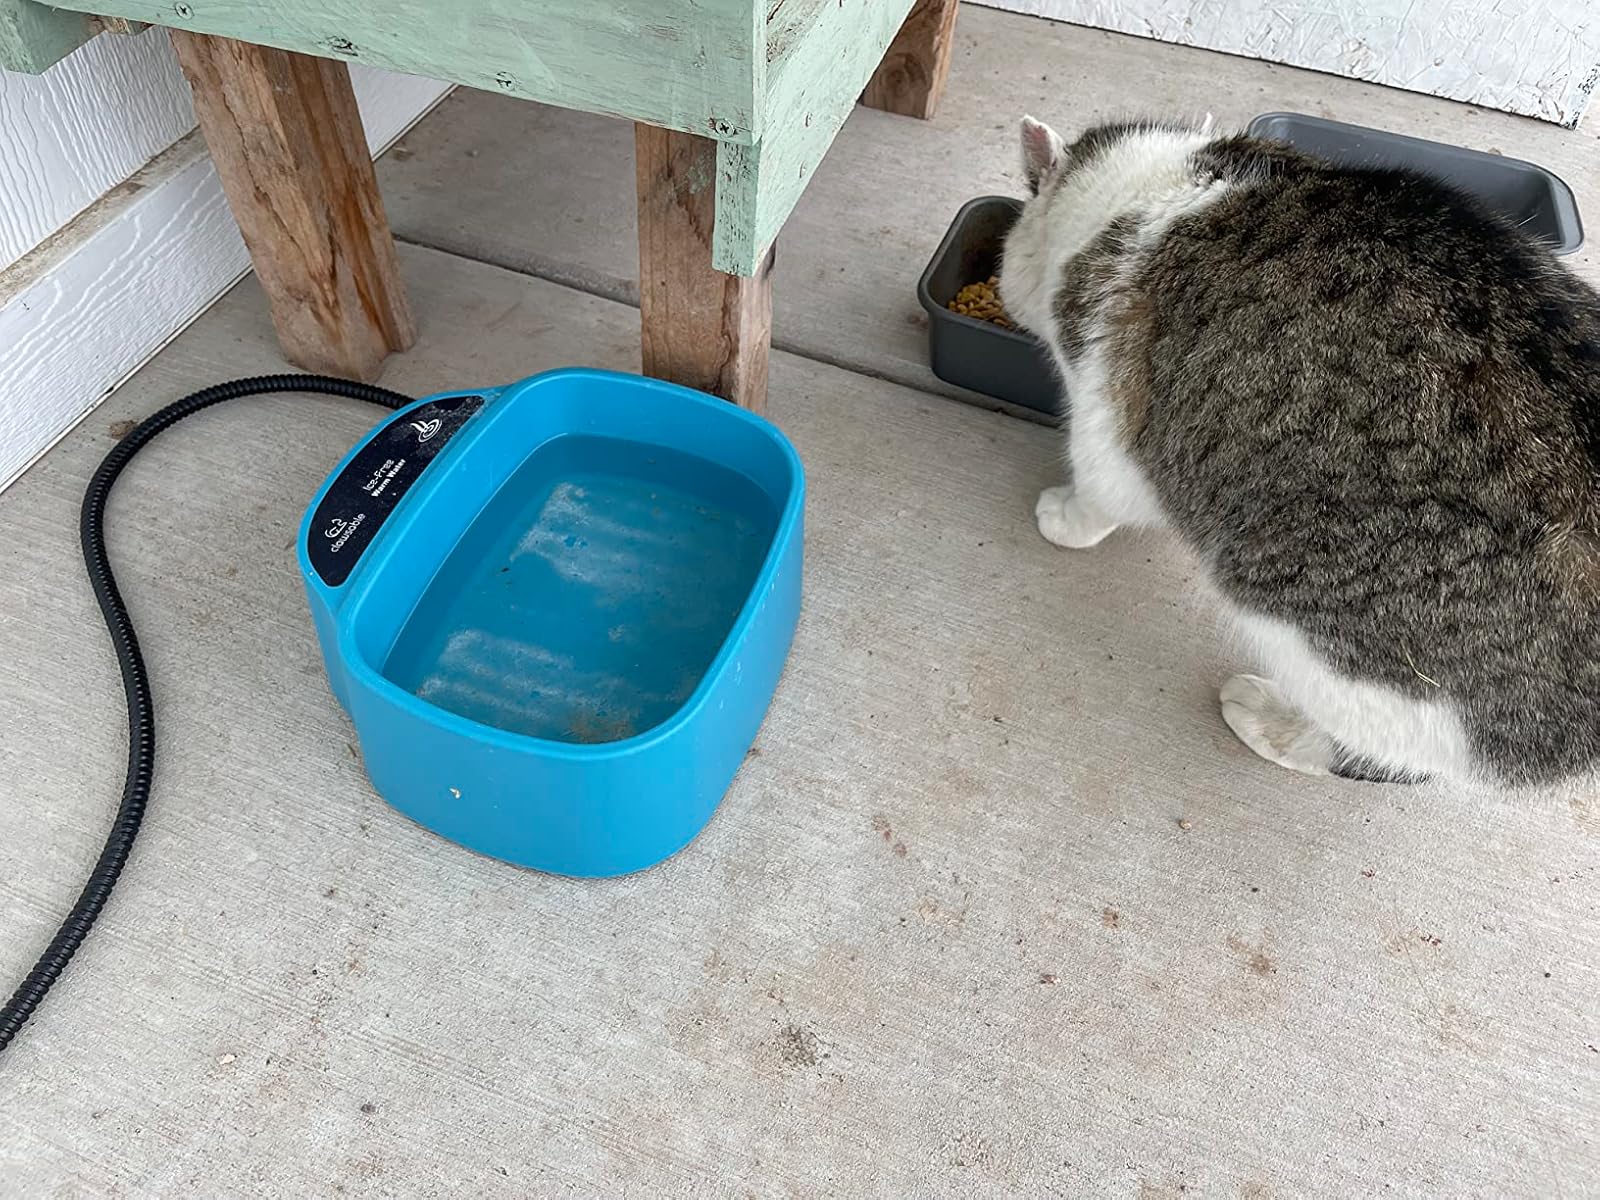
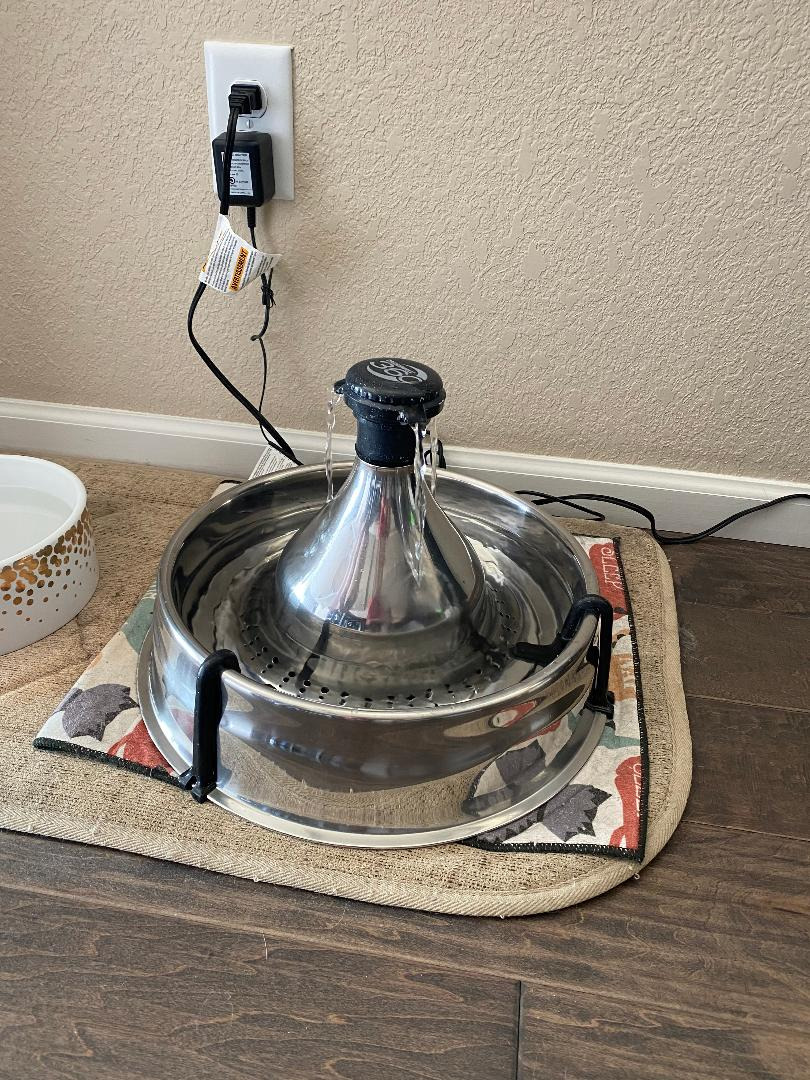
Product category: items_bowl
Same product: no